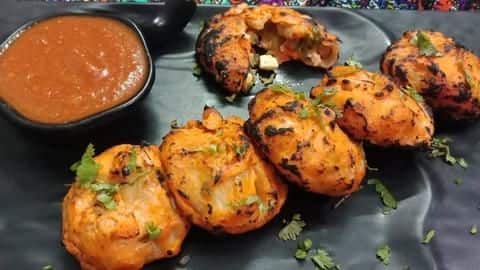
Dish: momos